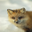
Label: fox